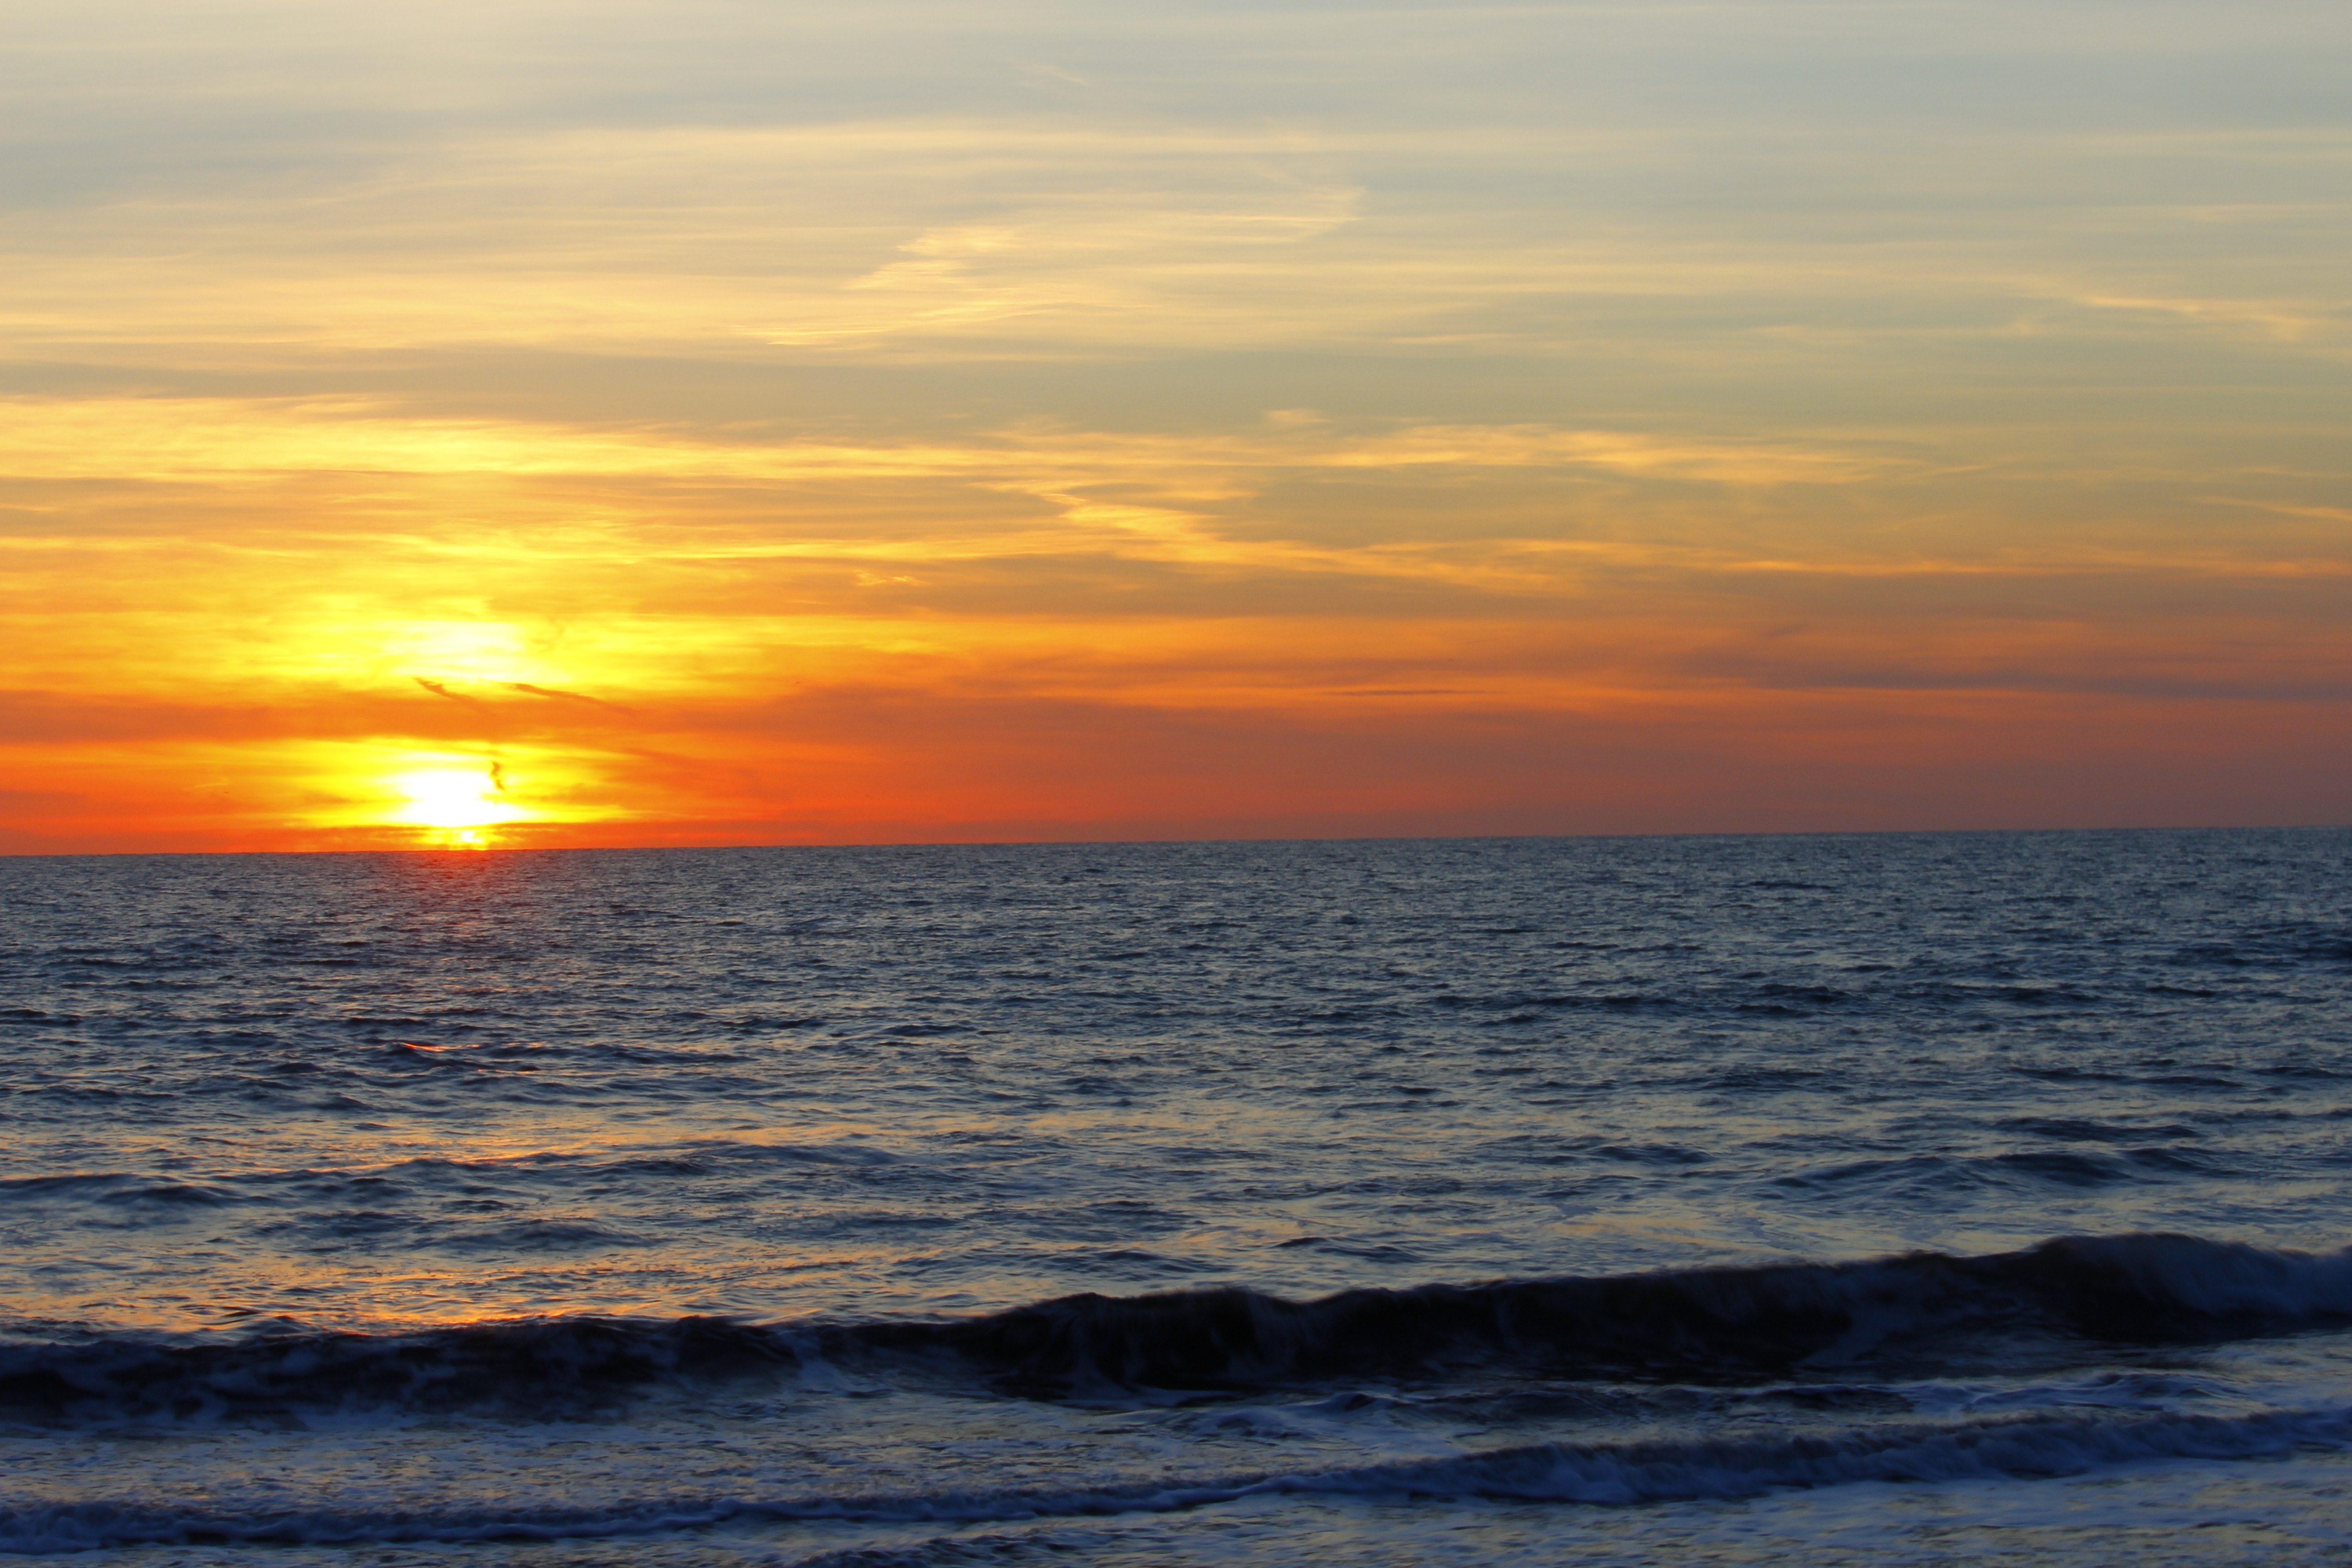
beach, landscape, sea, coast, water, nature, outdoor, ocean, horizon, light, cloud, sky, sunshine, sun, sunrise, sunset, sunlight, ray, morning, shore, wave, view, dawn, summer, vacation, travel, dusk, evening, orange, spring, golden, reflection, shine, scenic, color, natural, calm, blue, colorful, yellow, season, body of water, sunny, background, beauty, beautiful, scene, magic, sunbeams, magical, sunset sky, sea view, perfect, afterglow, summer sunset, summer time, sea coast, sea postcard, sea sunset view, summer nature, sea sky, wind wave